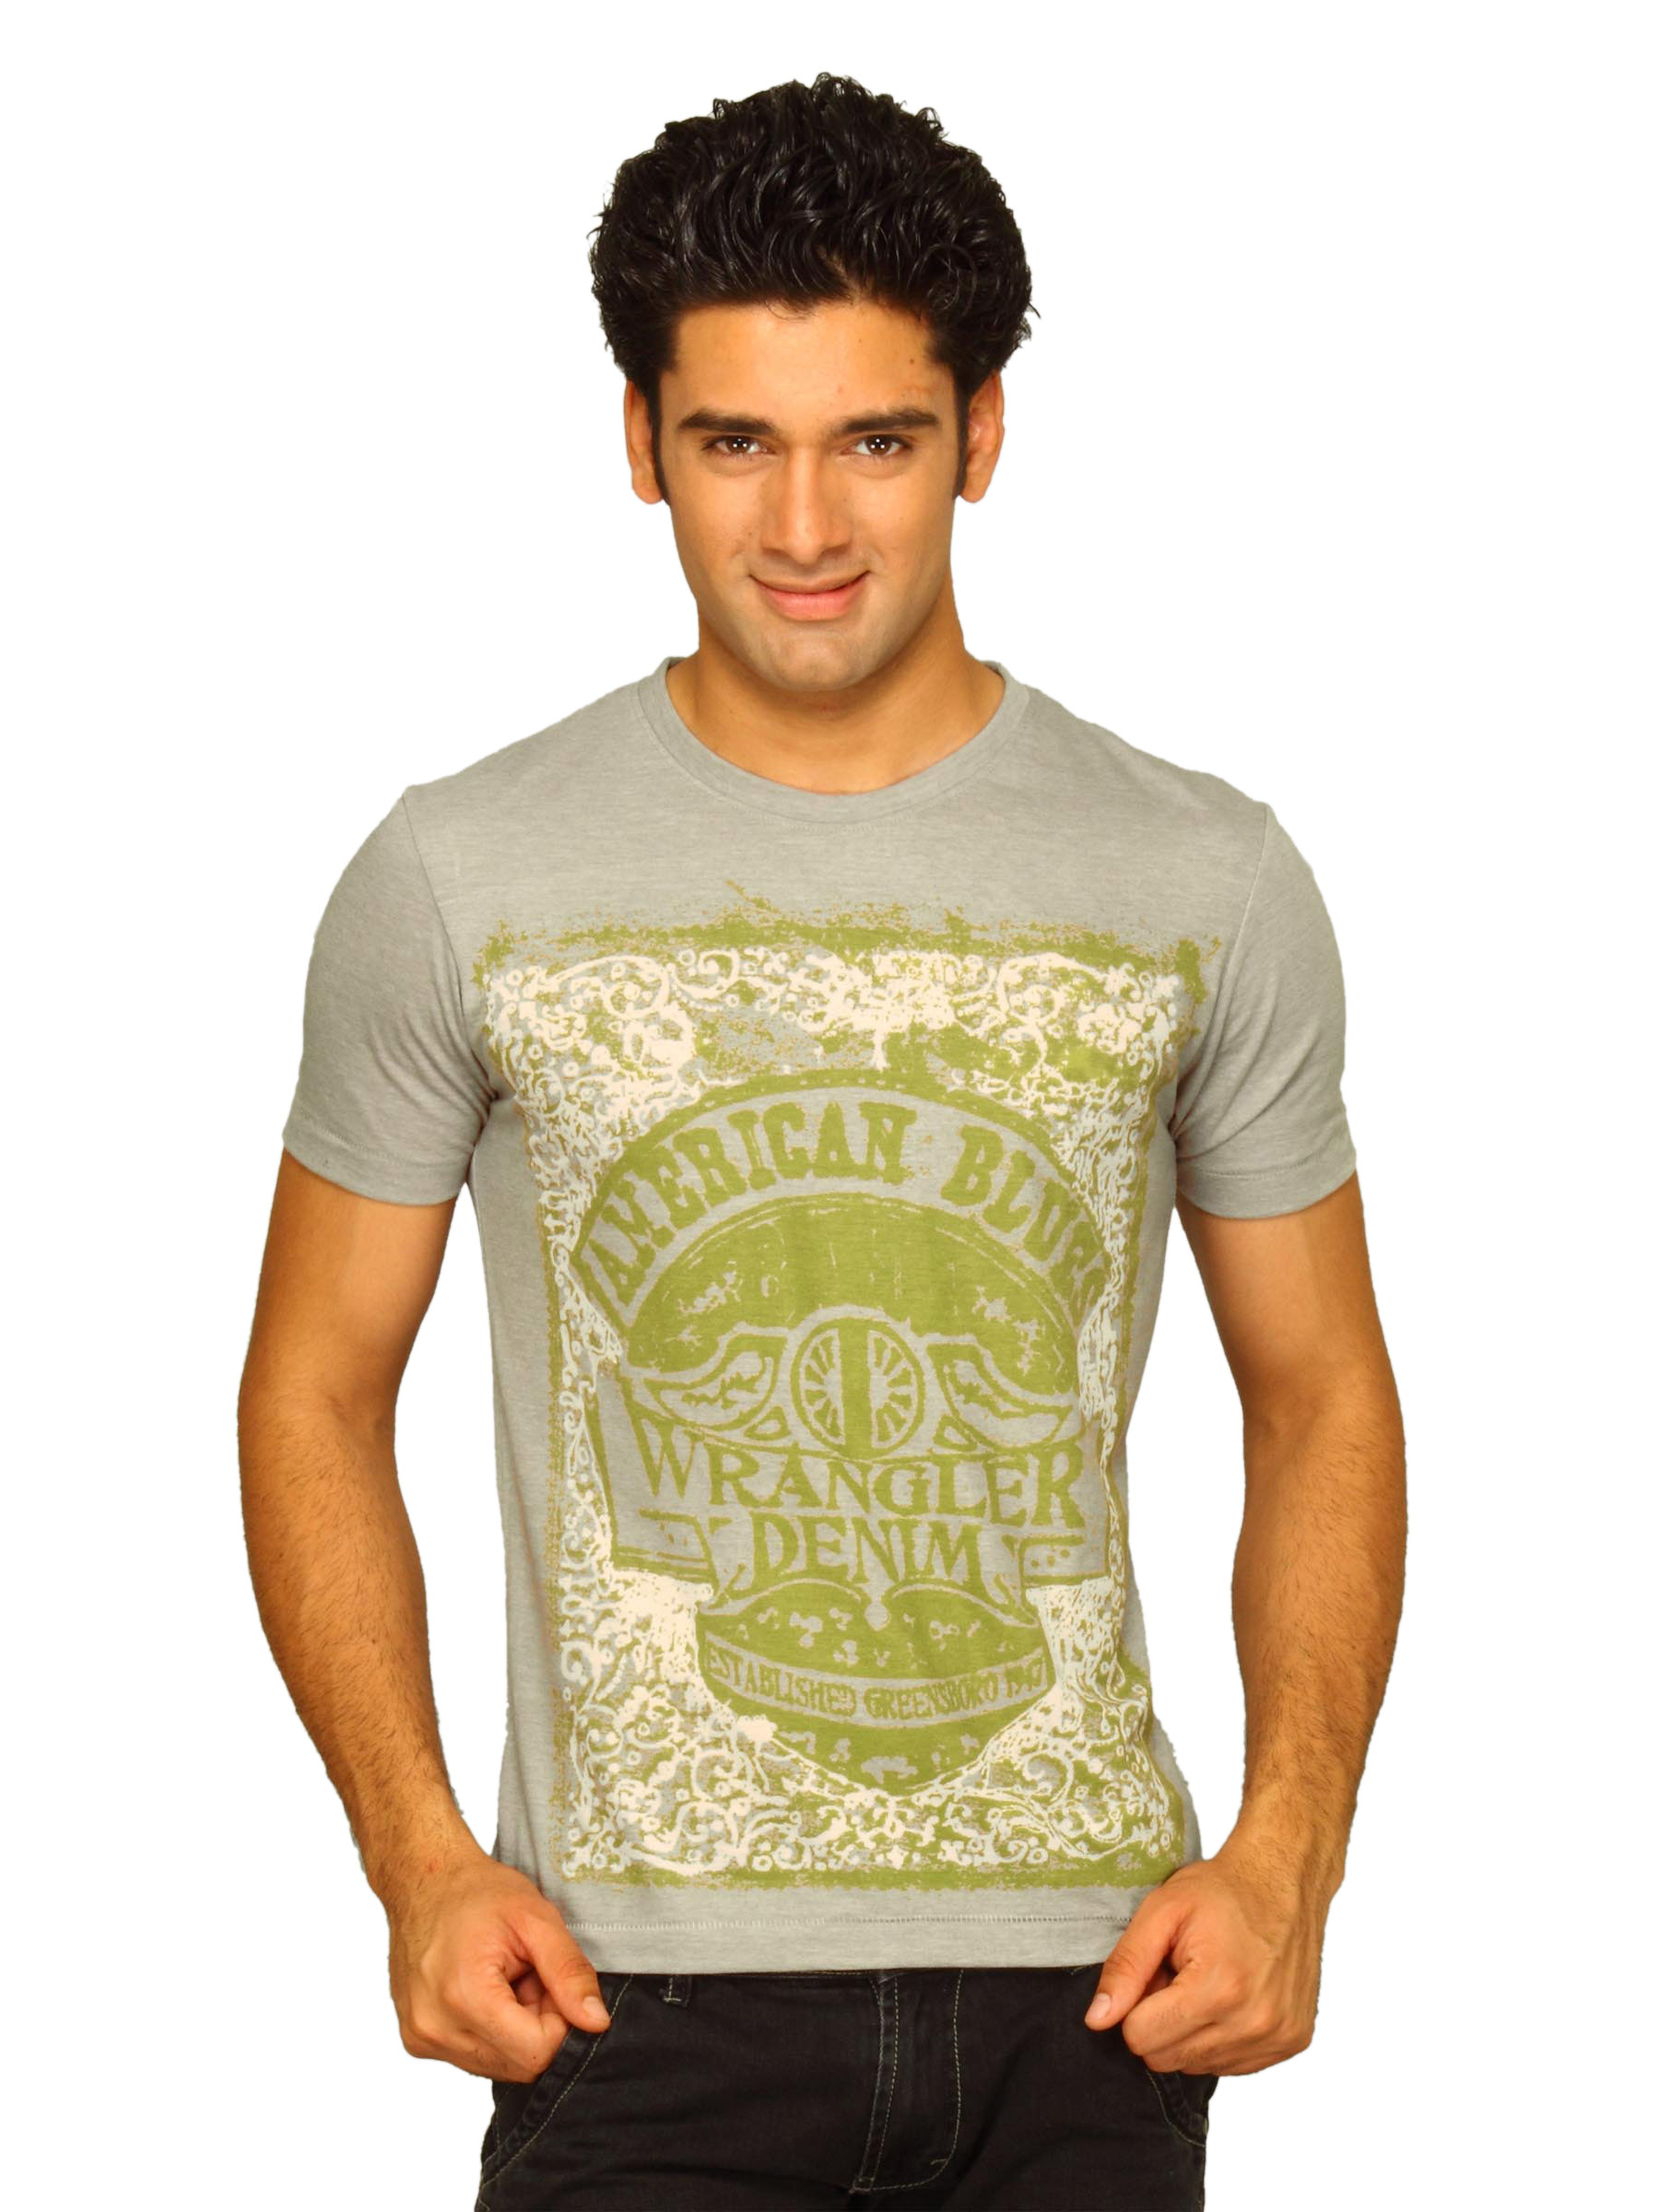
Wrangler Men's Burnt Out Grey T-shirt
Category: Apparel / Topwear / Tshirts
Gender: Men
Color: Grey
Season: Summer 2011
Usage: Casual